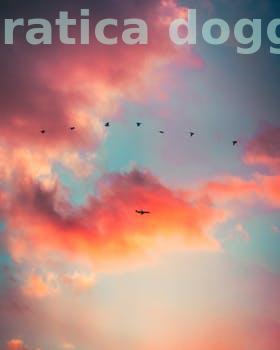
Label: Watermark